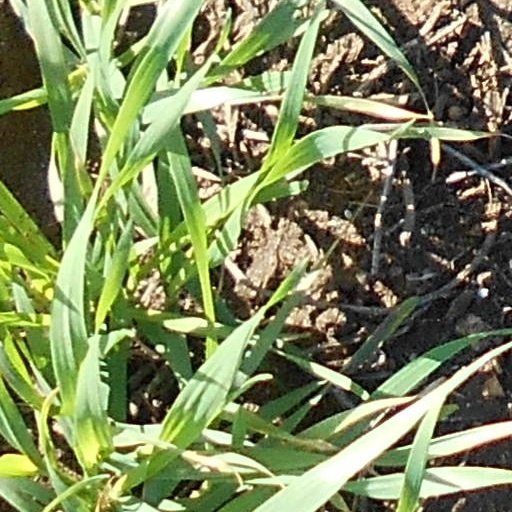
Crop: wheat